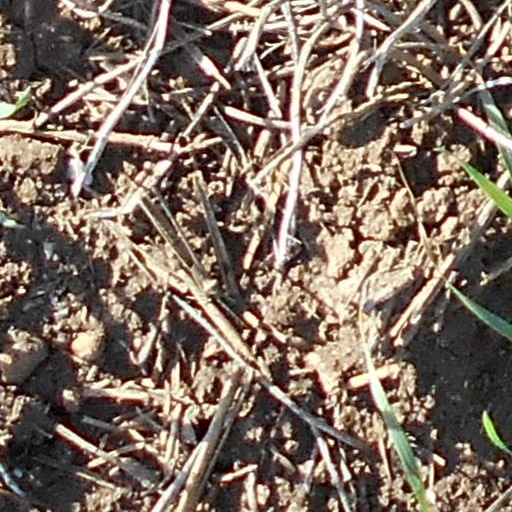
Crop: wheat